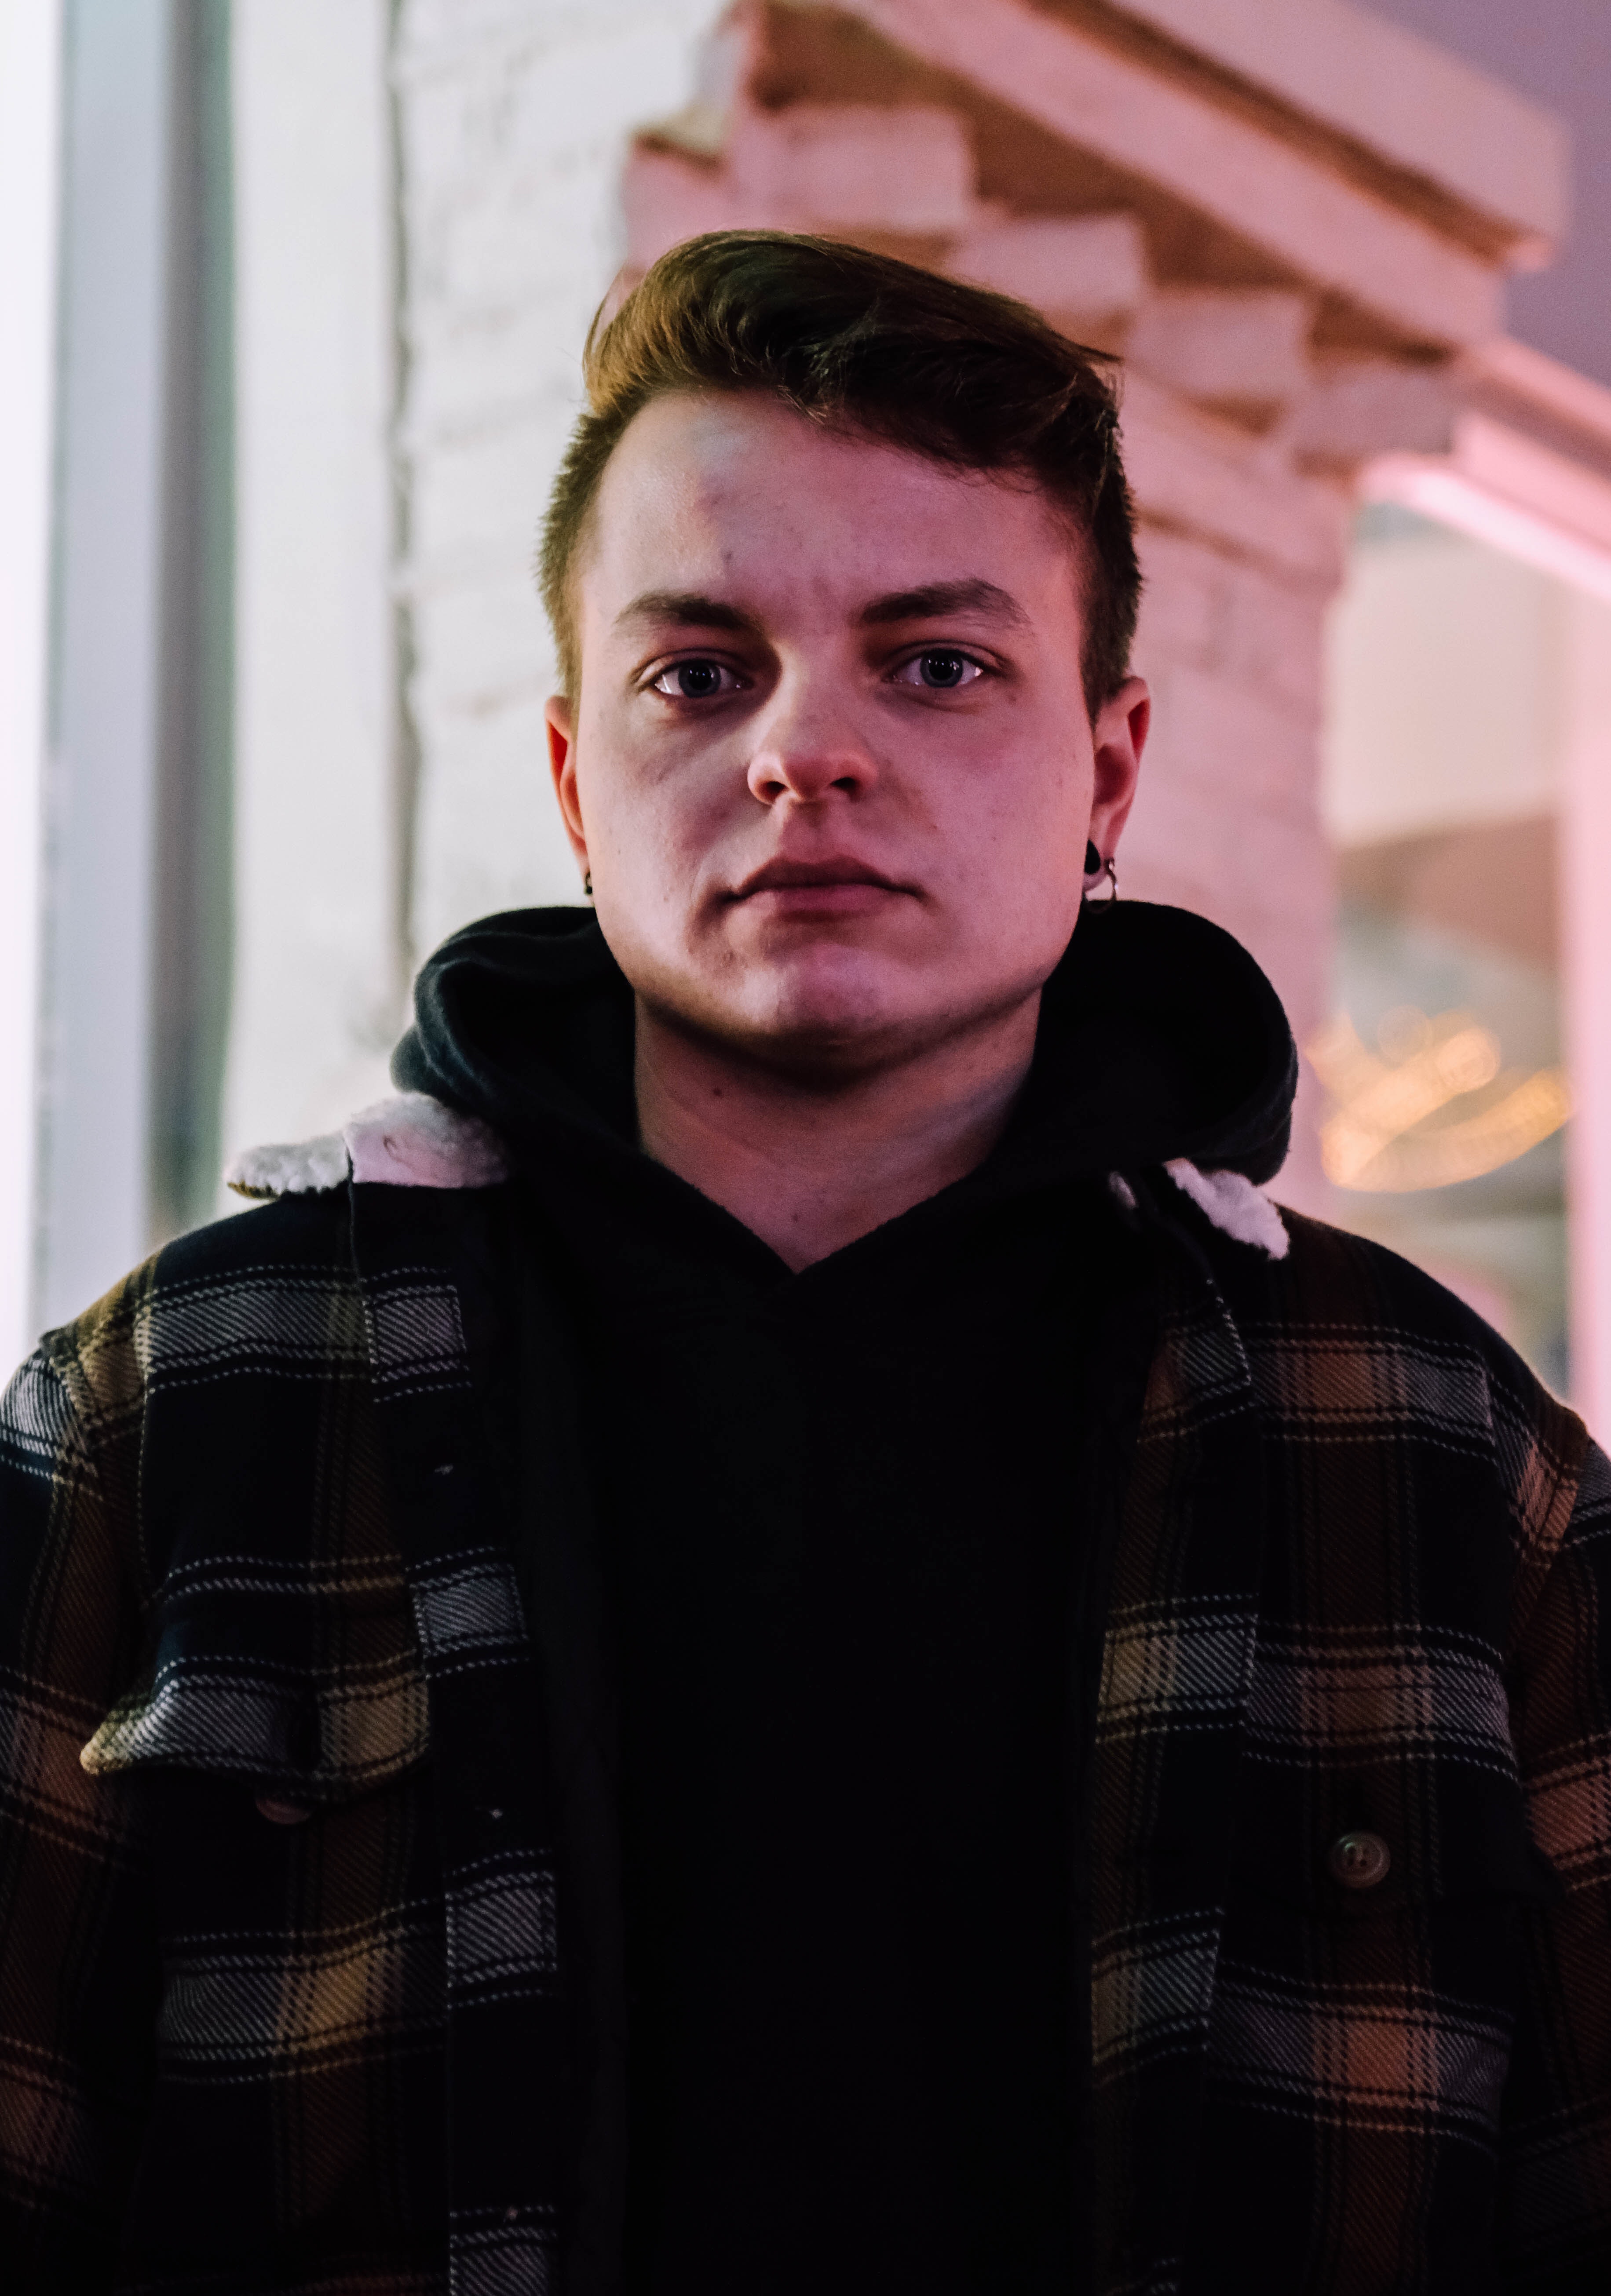
face, head, forehead, plaid, cool, design, outerwear, jacket, photography, tartan, pattern, smile